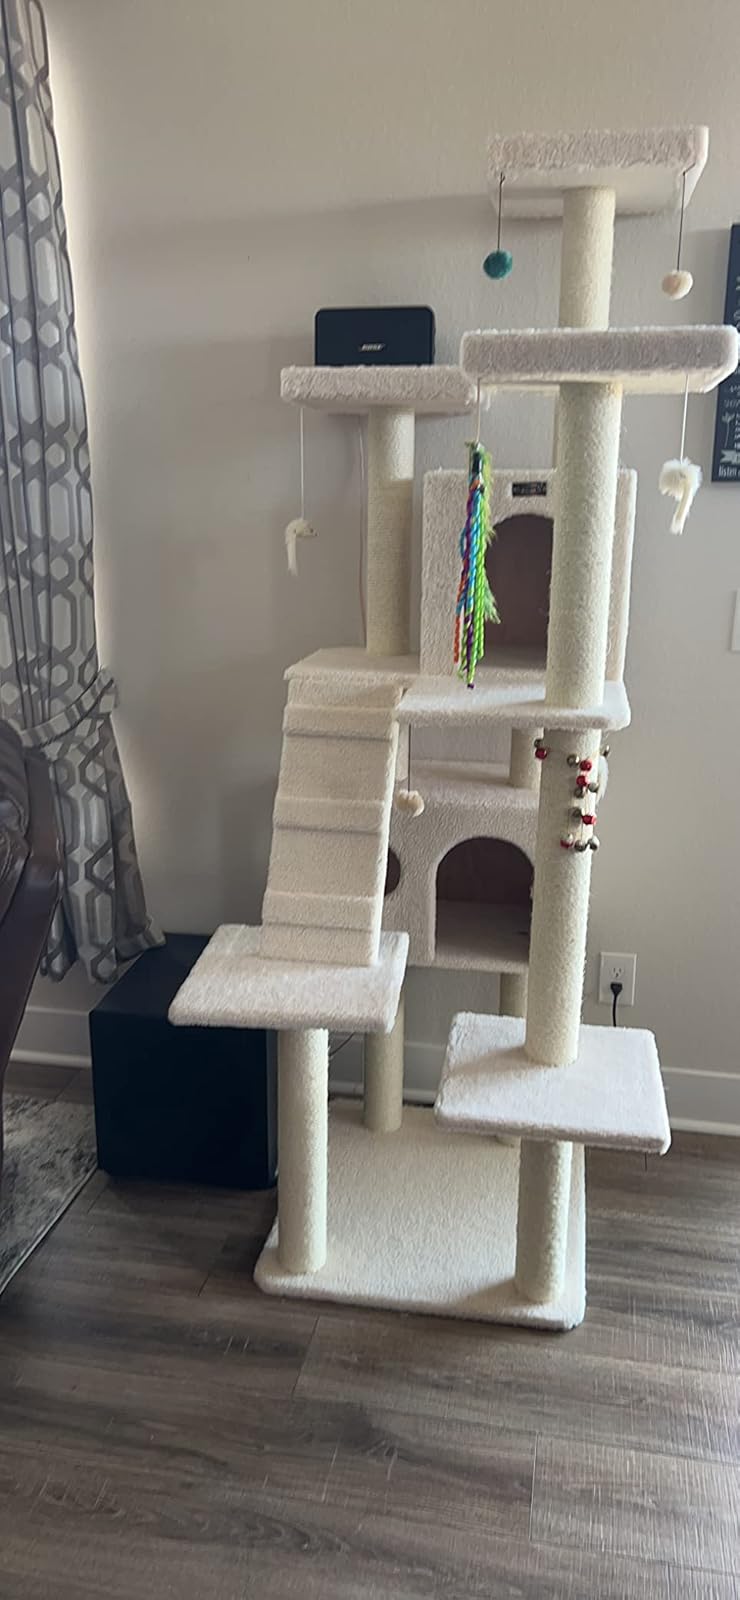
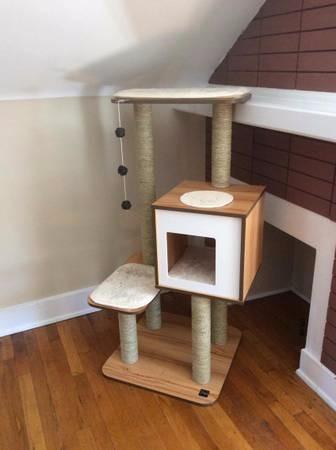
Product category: items_cat tree
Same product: no